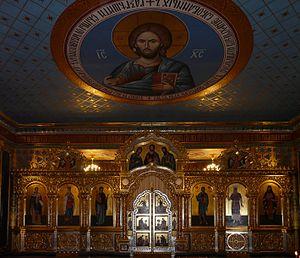
La cathédrale de la Transfiguration à Odessa est un édifice religieux d'Ukraine. Elle est dédiée au rédempteur de la Transfiguration et appartient à l'Église orthodoxe d'Ukraine.